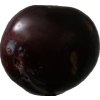
Label: plum